Curtis Ellis

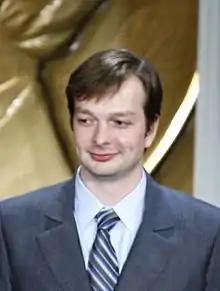
Ellis at the 68th Annual Peabody Awards

Curtis Cleland 'Curt' Ellis (born December 15, 1979) is an American filmmaker, social entrepreneur, and advocate for sustainable agriculture and healthy food. He serves as co-founder and Executive Director of the nonprofit organization FoodCorps. He shared a Peabody Award in 2008 for "King Corn", which he co-produced and starred in, and in 2011 he won the 17th Annual Heinz Award (with special focus on the environment) with longtime collaborator Ian Cheney for their work in the sustainable food movement.